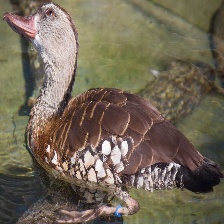
Species: SPOTTED WHISTLING DUCK
Scientific name: DENDROCYGNA GUTTATA
ImageNet parent category: drake